Alan White (Yes drummer)

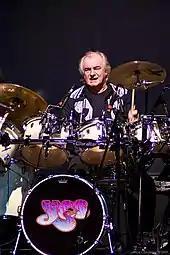
White performing in 2010

To save time commuting to London from the house he shared with his Griffin bandmates in Sussex, White shared a flat with engineer and producer Eddy Offord who worked with Yes on their albums and tours. In early 1972, White attended their session at Advision Studios to record a promotional film for their arrangement of "America" by Simon & Garfunkel. Soon after, he turned up to one of their rehearsals of "Siberian Khatru", a song for their fifth album, "Close to the Edge". Their drummer Bill Bruford had to leave the session early, leaving White to sit in with the band for the rest of it. White then joined Chris Stainton's All Stars for a European tour in support of Joe Cocker, which included a show at the Rainbow Theatre in London that Yes bassist Chris Squire attended.